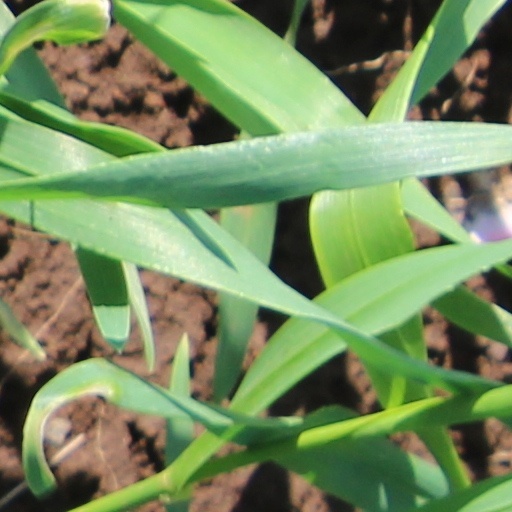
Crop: wheat